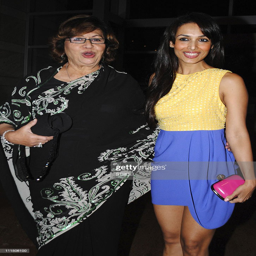
person and actor pose during the 25th anniversary event on april .